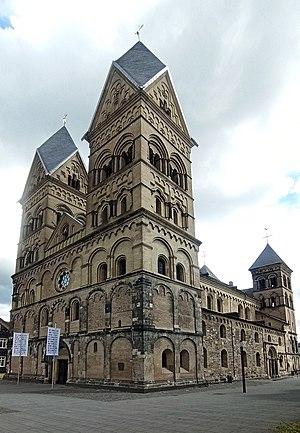
Eglise Liebfrauenkirche - Mariendom en 2020
Andernach est une ville sur la rive gauche du Rhin, appartenant à l'arrondissement de Mayen-Coblence, dans le land de Rhénanie-Palatinat, en Allemagne. Elle se trouve à environ 20 kilometres au nord de Coblence.